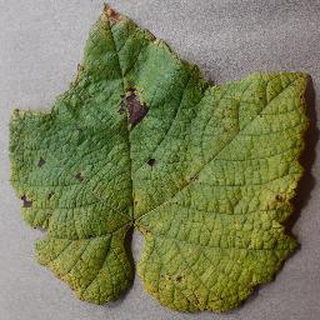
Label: grape_leaf_blight